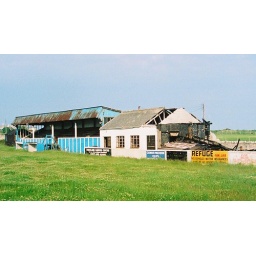
Portland had moved to their new ground just up the road when this picture was taken in the mid 1990's.